Maghreb

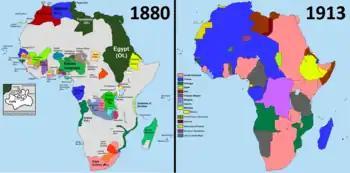
Comparison of Africa in the years 1880 and 1913, showing the ‘Scramble for Africa’ by the European powers. Until the 19th century, the Ottoman Empire loosely controlled the area east of Morocco.

After the 19th century, areas of the Maghreb were colonized by France, Spain, and later Italy.